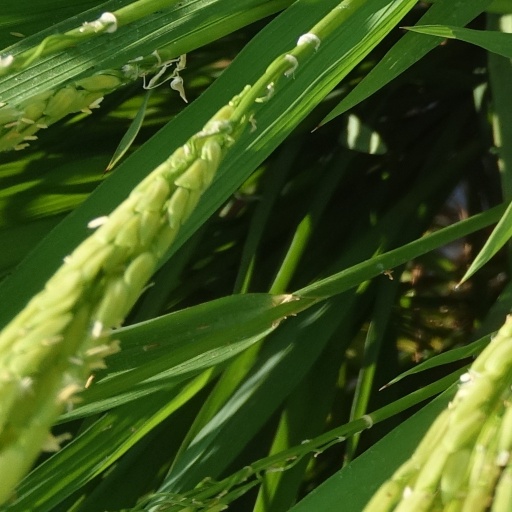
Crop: rice